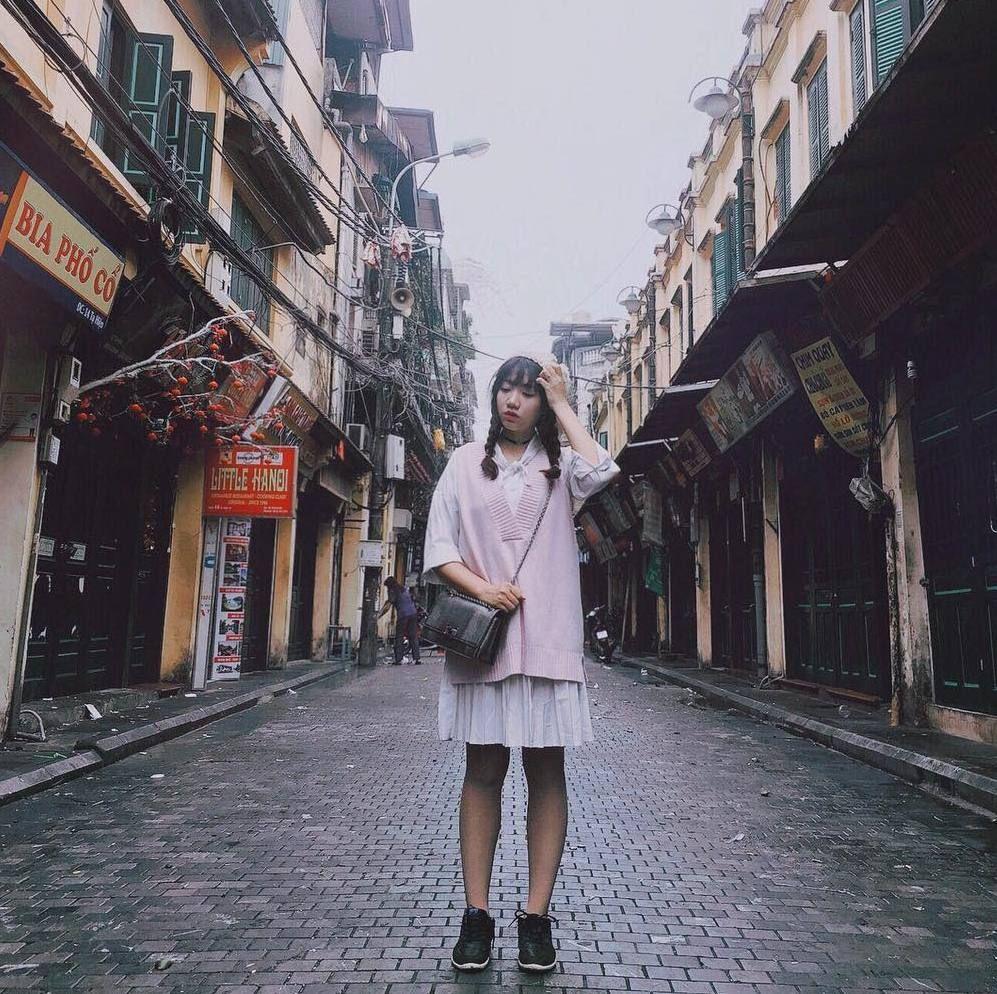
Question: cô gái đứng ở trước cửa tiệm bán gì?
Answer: bán bia